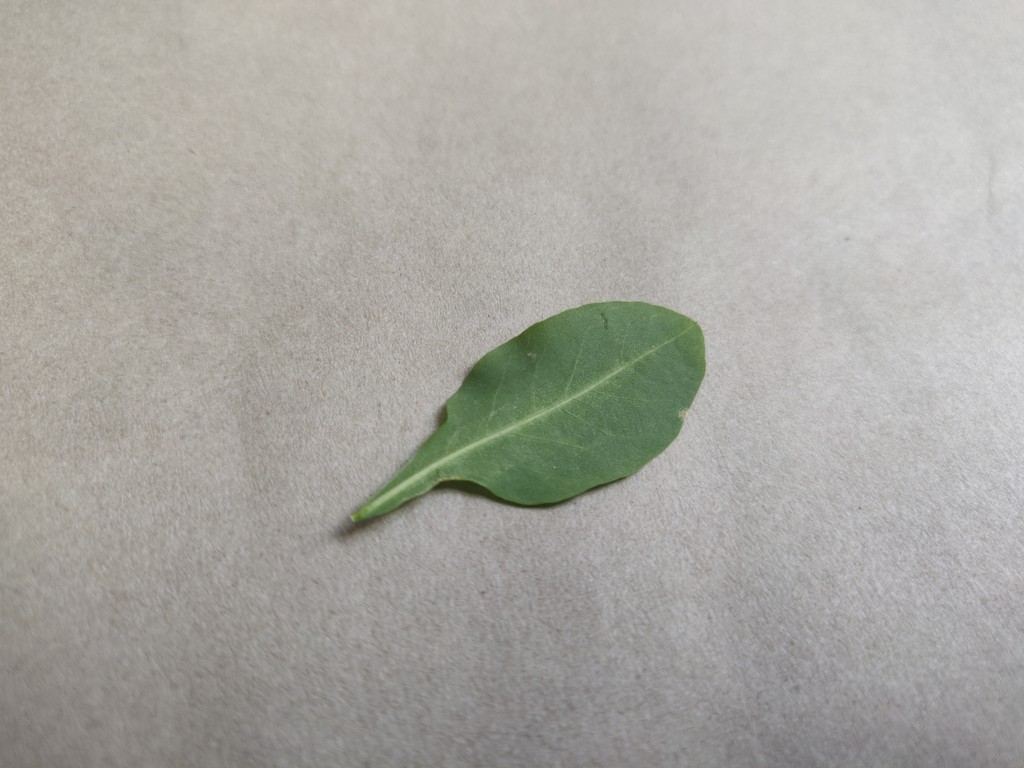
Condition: Healthy
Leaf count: single
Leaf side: back